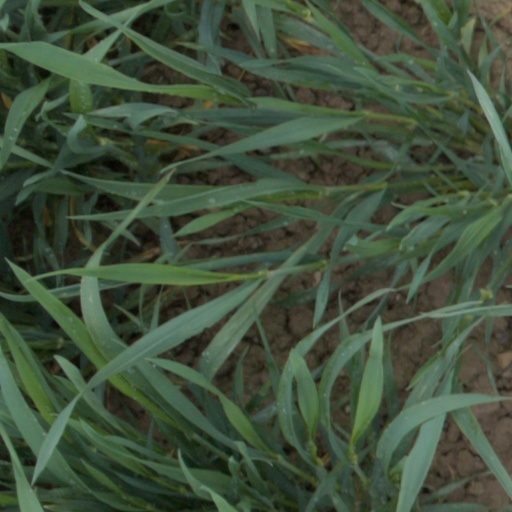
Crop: wheat